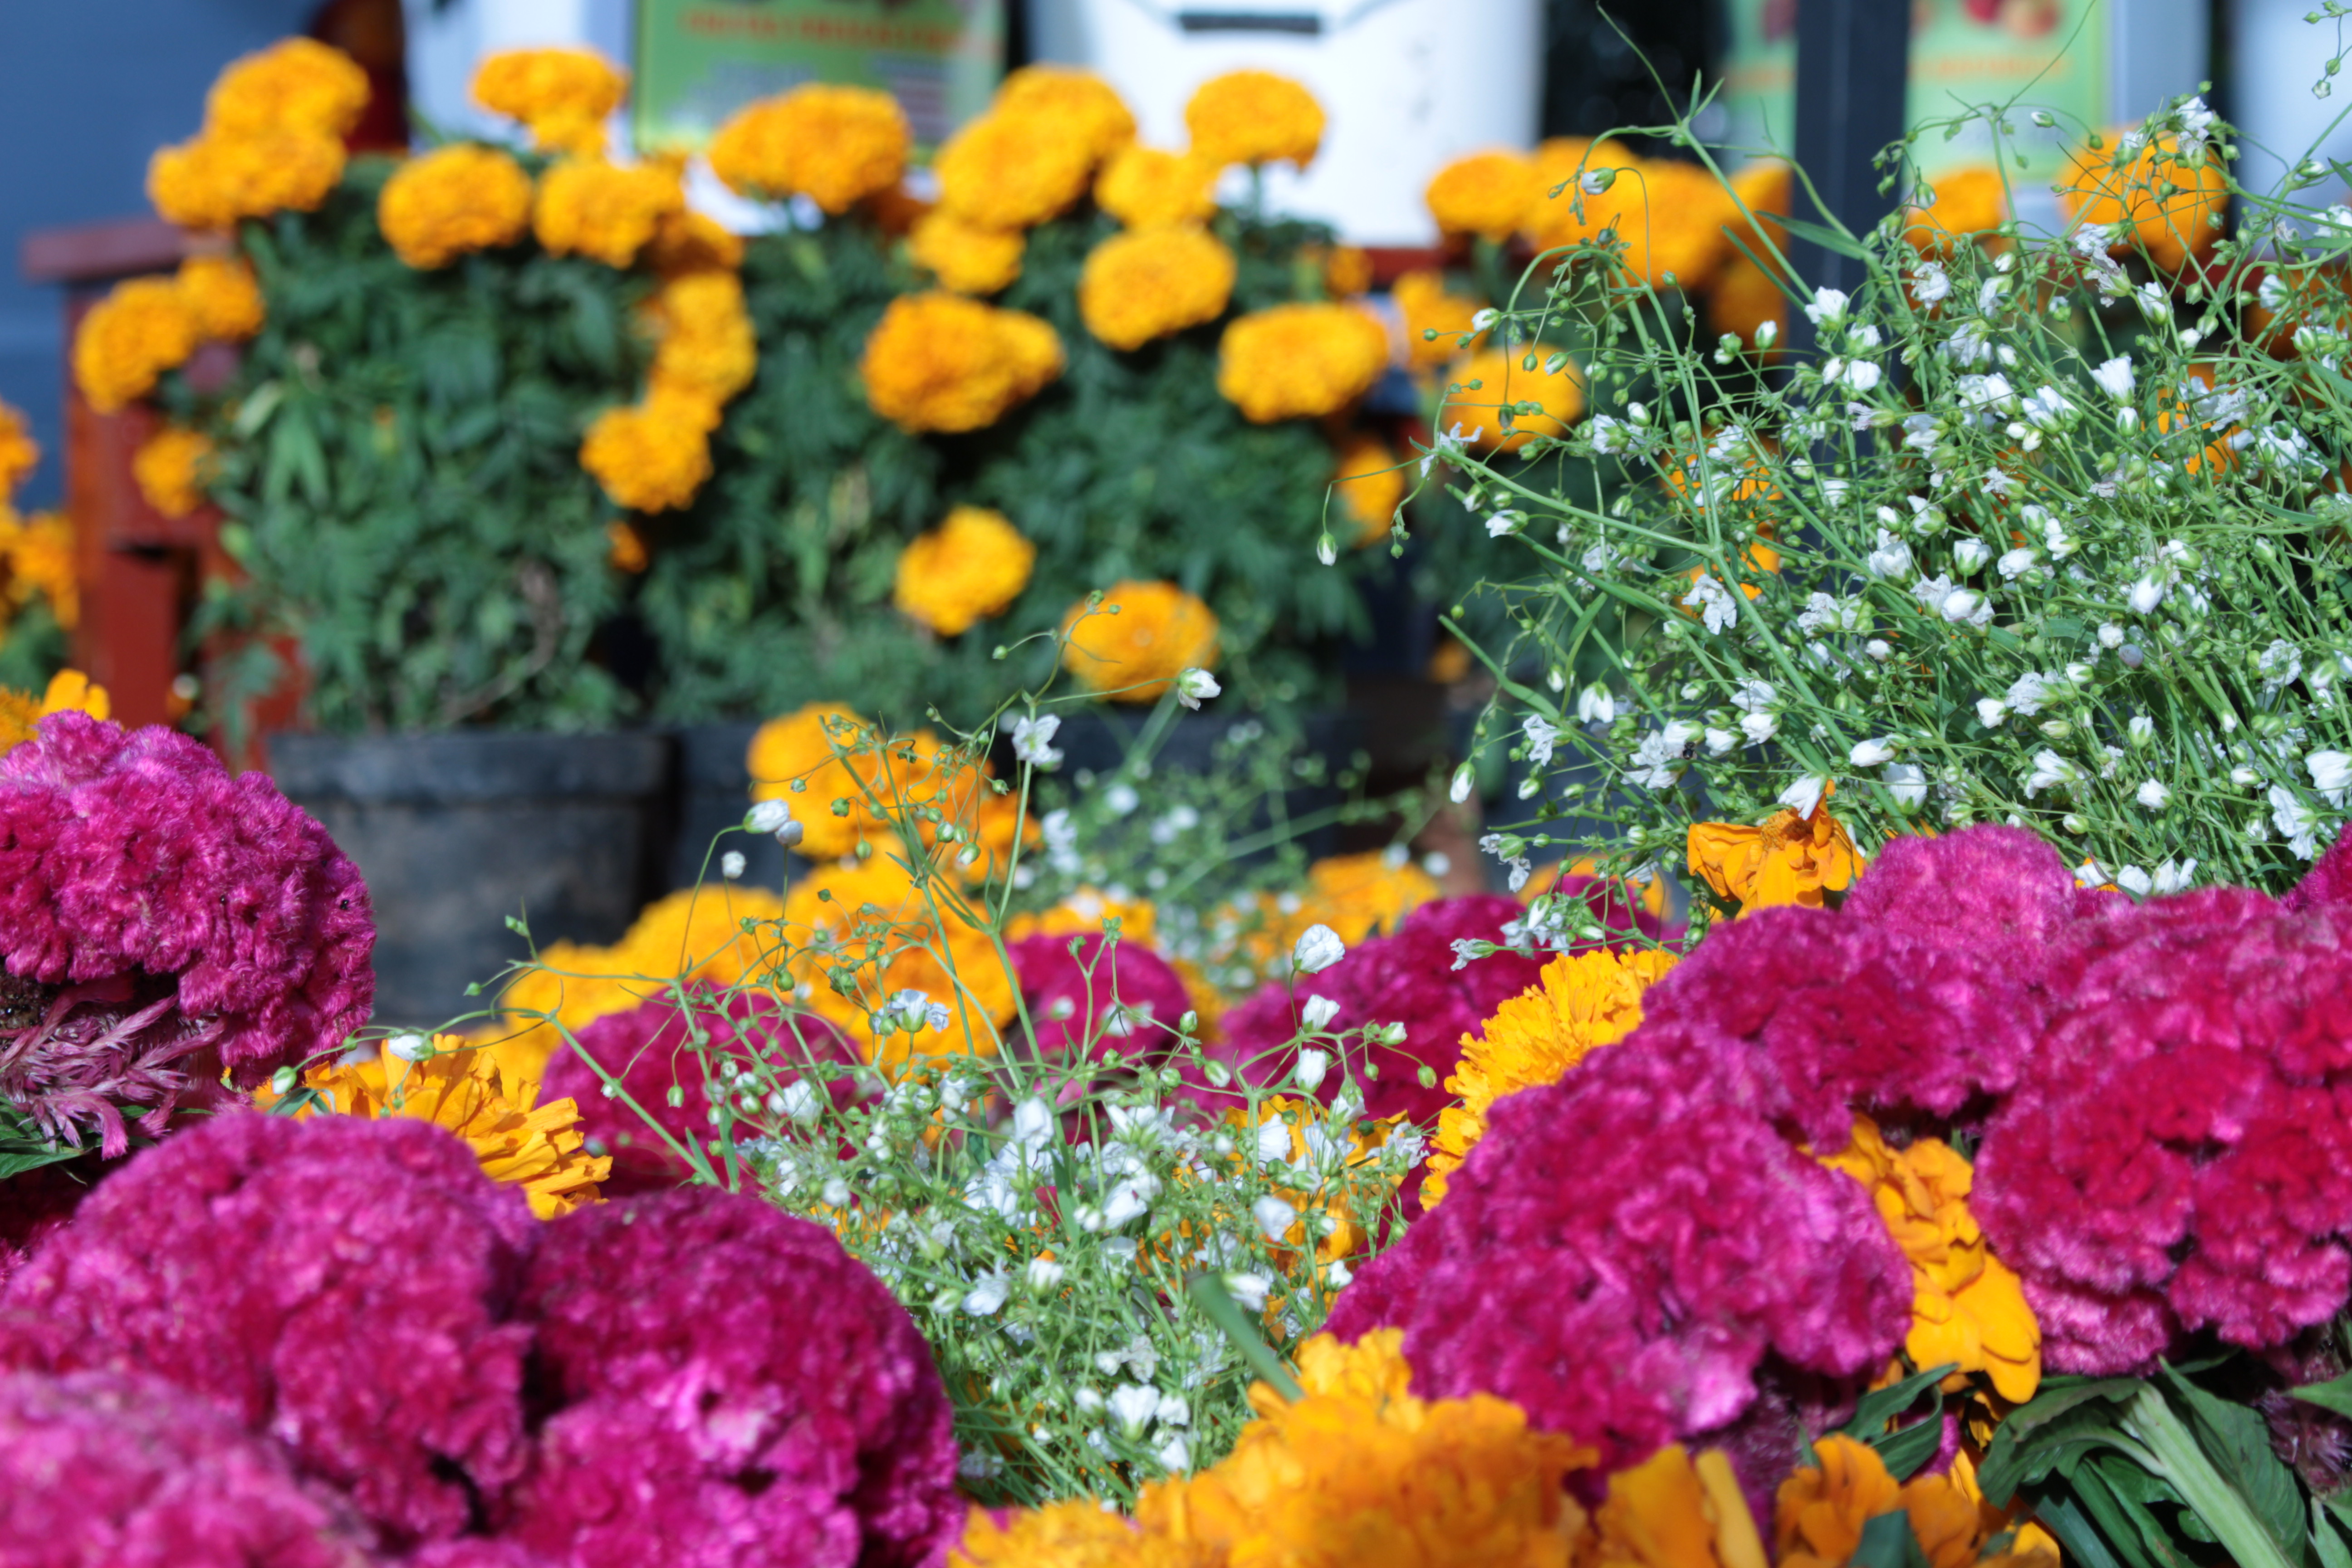
nature, blossom, blur, growth, plant, flower, bloom, summer, bouquet, decoration, colourful, market, garden, flora, season, wildflower, flowers, leaves, outdoors, petals, bright, delicate, tulips, floristry, flowering plant, daisy family, annual plant, land plant, chrysanths